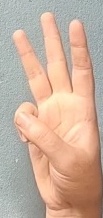
ASL sign: 6